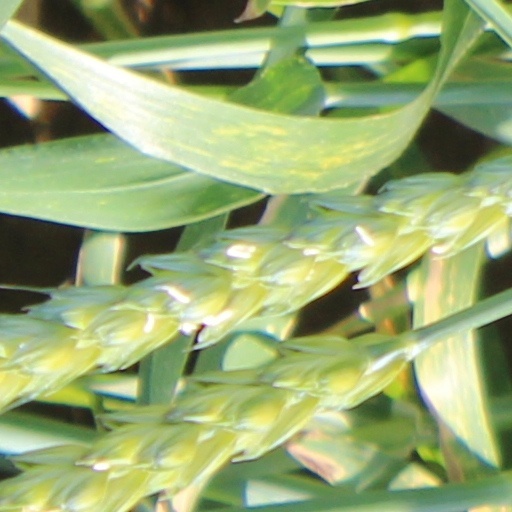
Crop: wheat